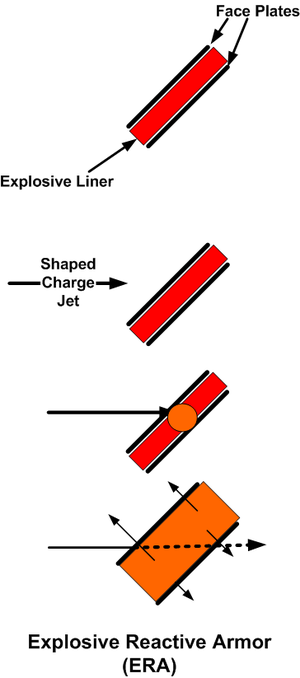
Le blindage réactif est un type de blindage utilisé sur les véhicules ou les chars qui réagit à l'impact d'une arme pour en réduire les dommages sur le véhicule protégé. Ce type de blindage est le plus efficace contre les charges creuses. Le plus commun est le blindage réactif explosif mais des variantes existent avec le blindage réactif explosif auto-limitant, le blindage réactif non énergétique et le blindage réactif non explosif.